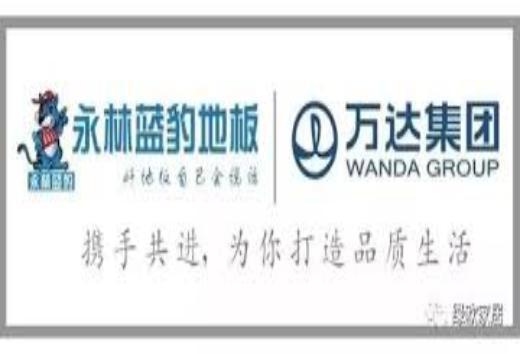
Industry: Necessities